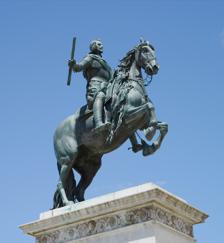
Building: Monument to Philip IV of Spain
Country: Spain
Year built: 1843
Memorial in Madrid, Spain Equestrian statue of Philip IV West side Wikimedia Commons has media related to Equestrian monument to Philip IV of Spain, Madrid . The Monument to Philip IV or Fountain of Philip IV is a memorial to Philip IV of Spain in the centre of Plaza de Oriente in Madrid , Spain . It was raised at the insistence of Isabella II of Spain in the first half of the 19th century, opening on 17 November 1843, a year before Narciso Pascual y Colomer came up with the square's final layout. However, its equestrian statue of the king dates to the 17th century and was produced by the Italian sculptor Pietro Tacca . It was begun in 1634 and shipped to Madrid in 1640, the year of his death. The sculpture, atop a complicated fountain composition, forms the centerpiece of the façade of the Royal Palace. The statue was based in drawings by Diego Velázquez and a bust by Juan Martínez Montañés (who also collaborated on the work). The daring stability of the statue was calculated by Galileo Galilei: the horse rears, and the entire weight of the sculpture balances on the two rear legs—and, discreetly, its tail— a feat that had never been attempted in a figure on a heroic scale, of which Leonardo had dreamed. 40°25′06″N 3°42′44″W / 40.41833°N 3.71220°W / 40.41833; -3.71220 This article about a sculpture in Spain is a stub . You can help Wikipedia by expanding it . v t e